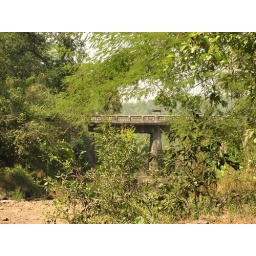
bridge over river random